Marcellin Marbot

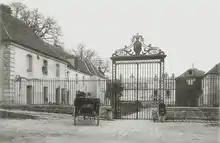
Château du Rancy in Bonneuil-sur-Marne

During the July Monarchy, his intimacy with King Louis Philippe I and his son, Prince Ferdinand Philippe of Orléans secured him important military positions. He was promoted to the rank of "maréchal de camp" (brigadier general), and in this rank he was present at the Siege of Antwerp in 1832.